Weapons in Star Trek

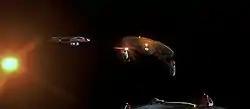
An "Akira"-class starship fires photon torpedoes.

Photon torpedoes are a standard ship-based weapon armed with an antimatter warhead. They are present in every version of the "Star Trek" series and are a standard weapon on almost every Federation ship, though in "" ("ENT"), the titular ship uses less powerful spatial torpedoes (guided, rocket propelled missiles) until receiving the more powerful "photonic" variant. Photon torpedoes first appear on a Starfleet ship in the original series' episode "" as part of the USS "Enterprise"s armament. In the "Star Trek: Enterprise" episode "", the "Enterprise" (NX-01) first receives photonic torpedoes. Smaller Starfleet craft such as shuttlecraft and runabouts can be armed with "micro-torpedoes", a scaled-down version of photon torpedoes designed for use on craft too small to accommodate the full-sized weapon.